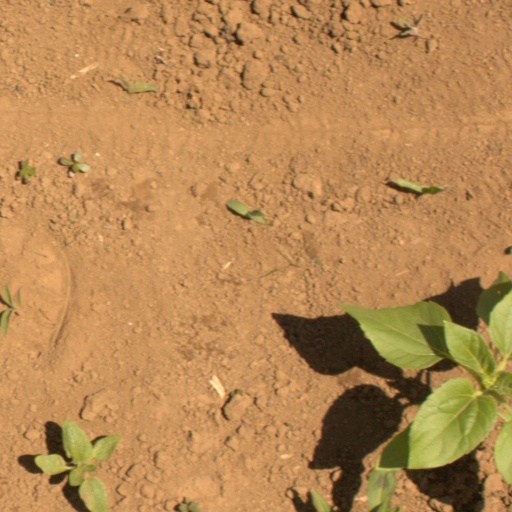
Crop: Jerusalem artichoke